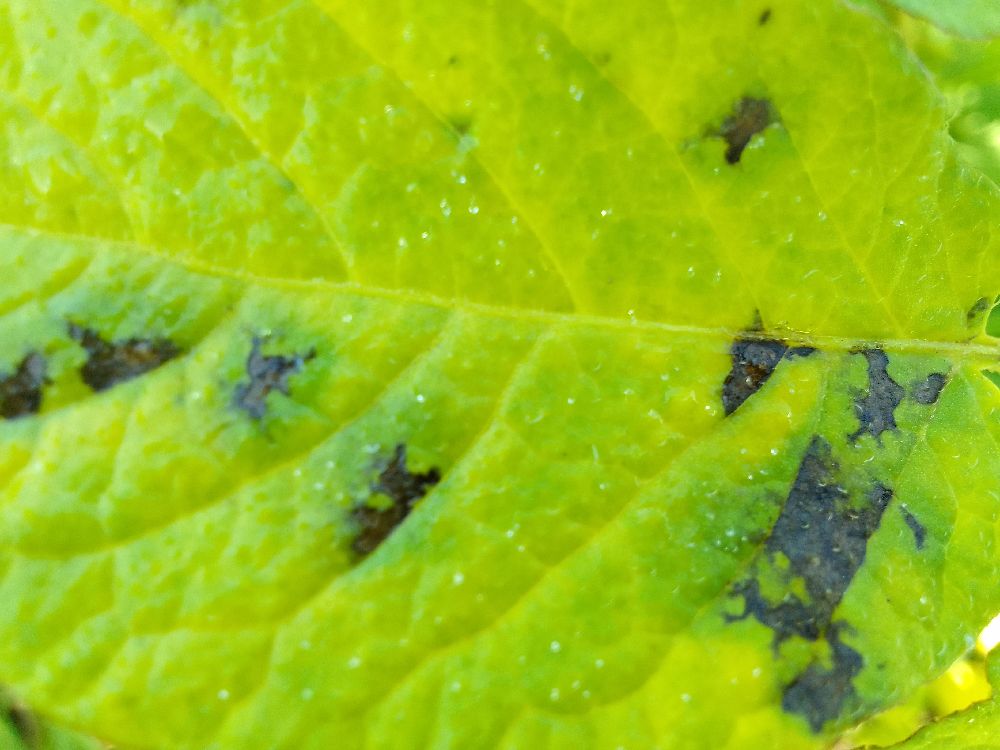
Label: Early blight